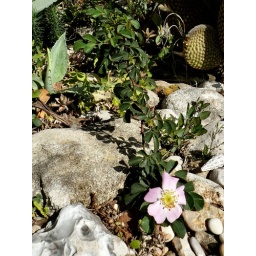
Lonely flower in rocks